Saint Joseph's Oratory

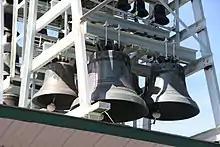
The Oratory's bells were rung in October 2004, to commemorate the centennial of the building's construction.

On April 2, again to commemorate the Oratory's centennial, Canada Post issued 'Saint Joseph's Oratory, Quebec' in the 2004 Tourist Attractions series. The stamp was designed by Catharine Bradbury & William Stewart based on a photograph by Bernard Brault. The 49¢ stamps are perforated kiss cut and were printed by Lowe-Martin Company Inc. That same year, the Oratory was designated a National Historic Site of Canada.